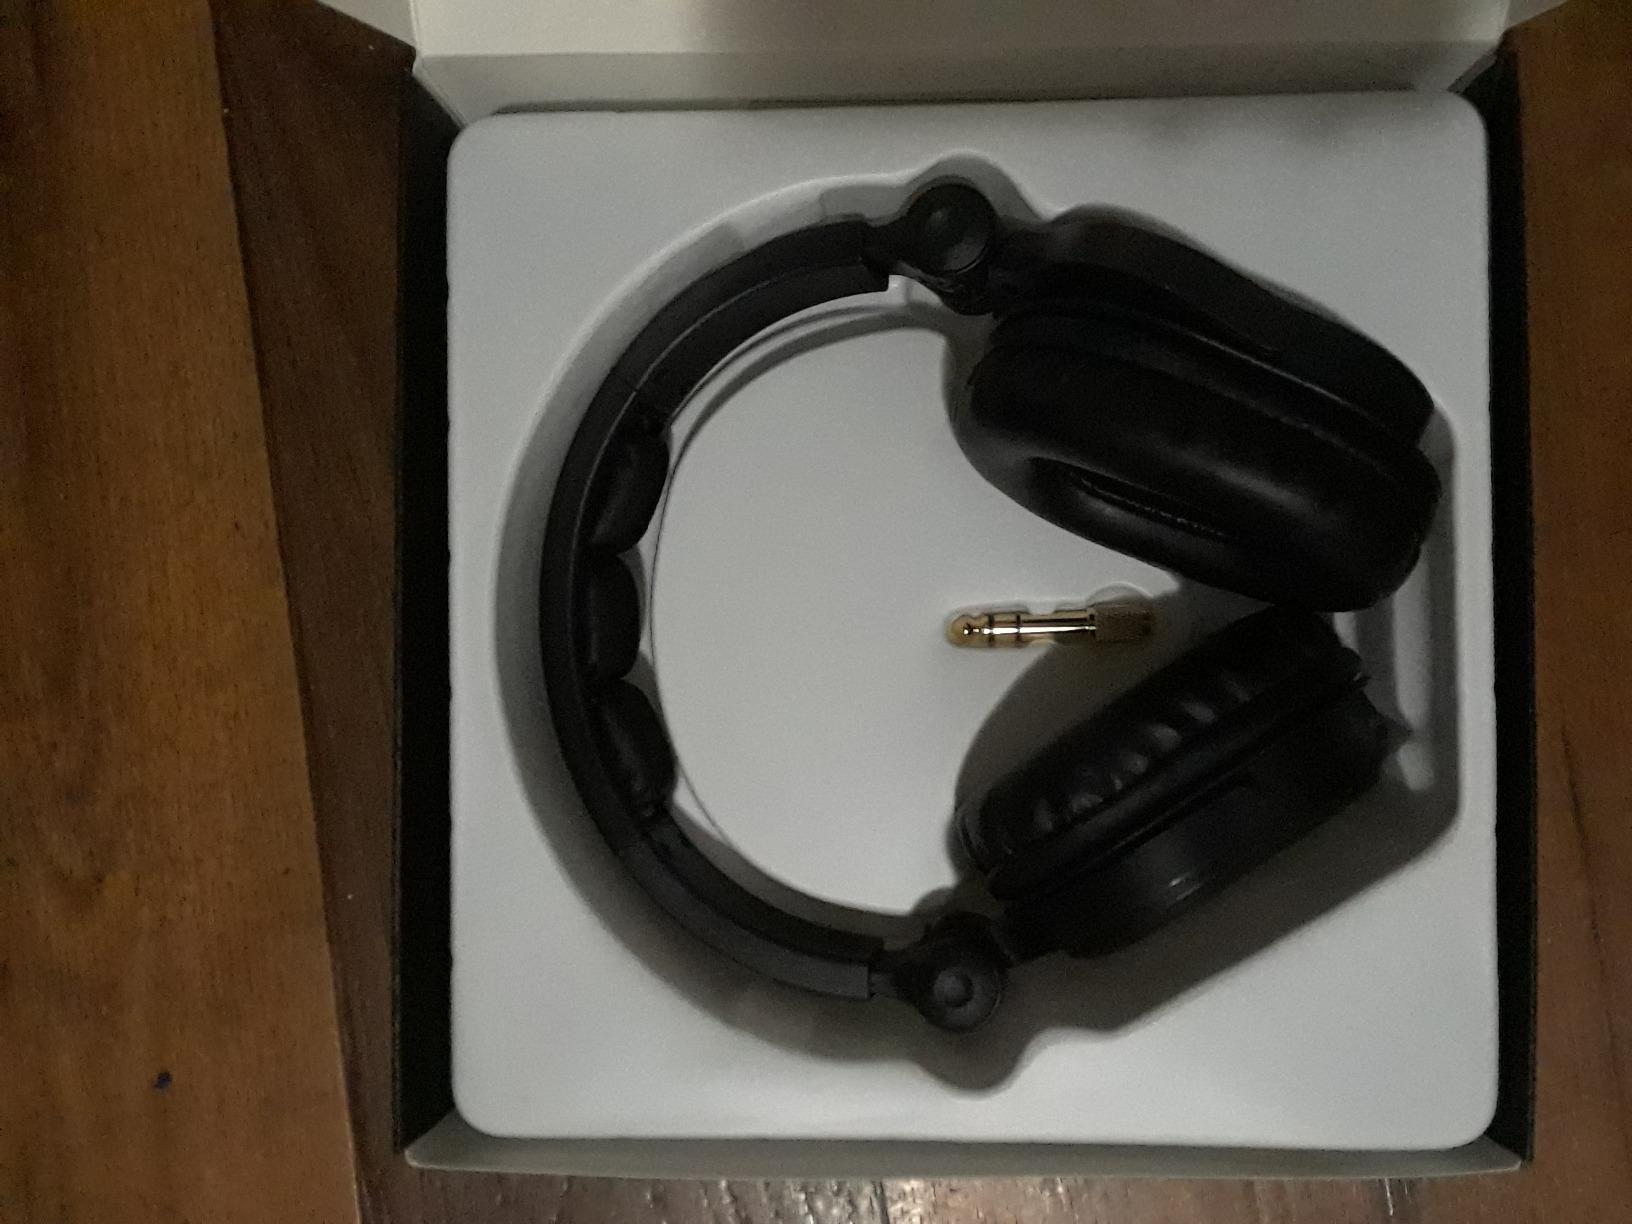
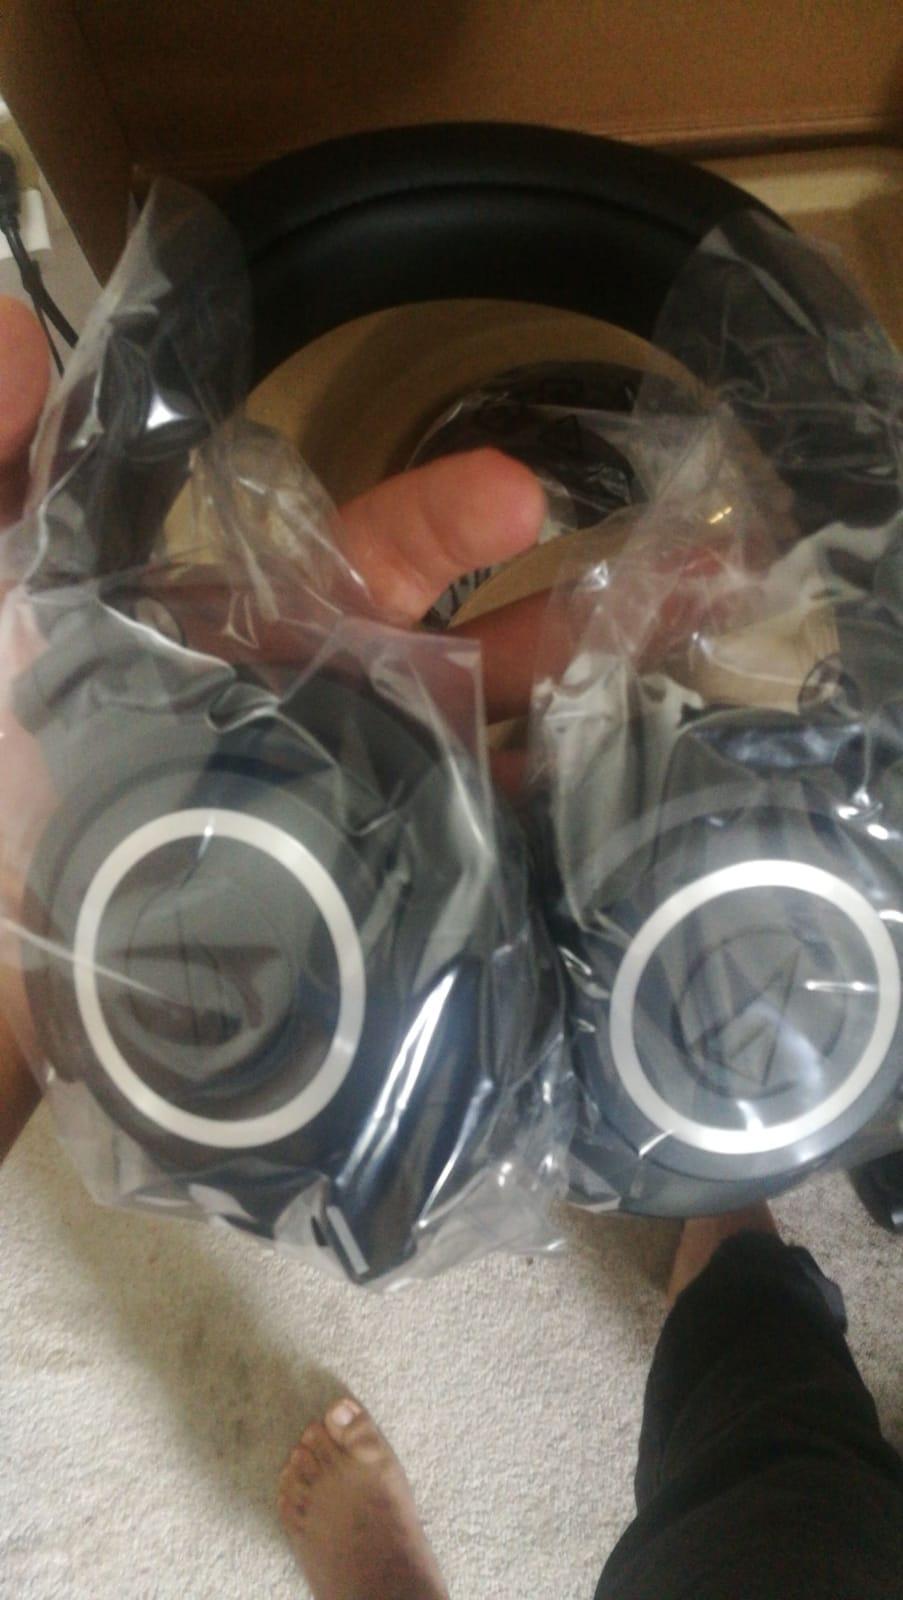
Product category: headphones
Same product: no